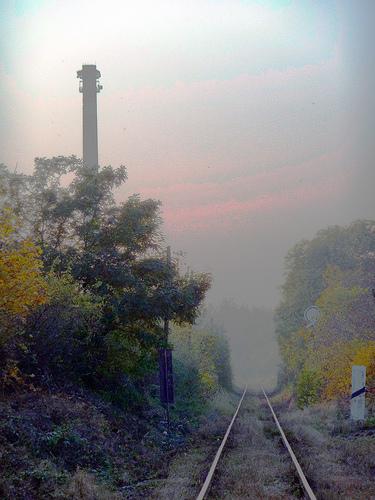
Weather: foggy or hazy